Birding in Chennai

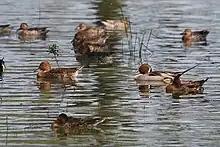
Northern pintails at Vedanthangal Bird Sanctuary

How to reach Kelambakkam backwaters: Google Maps